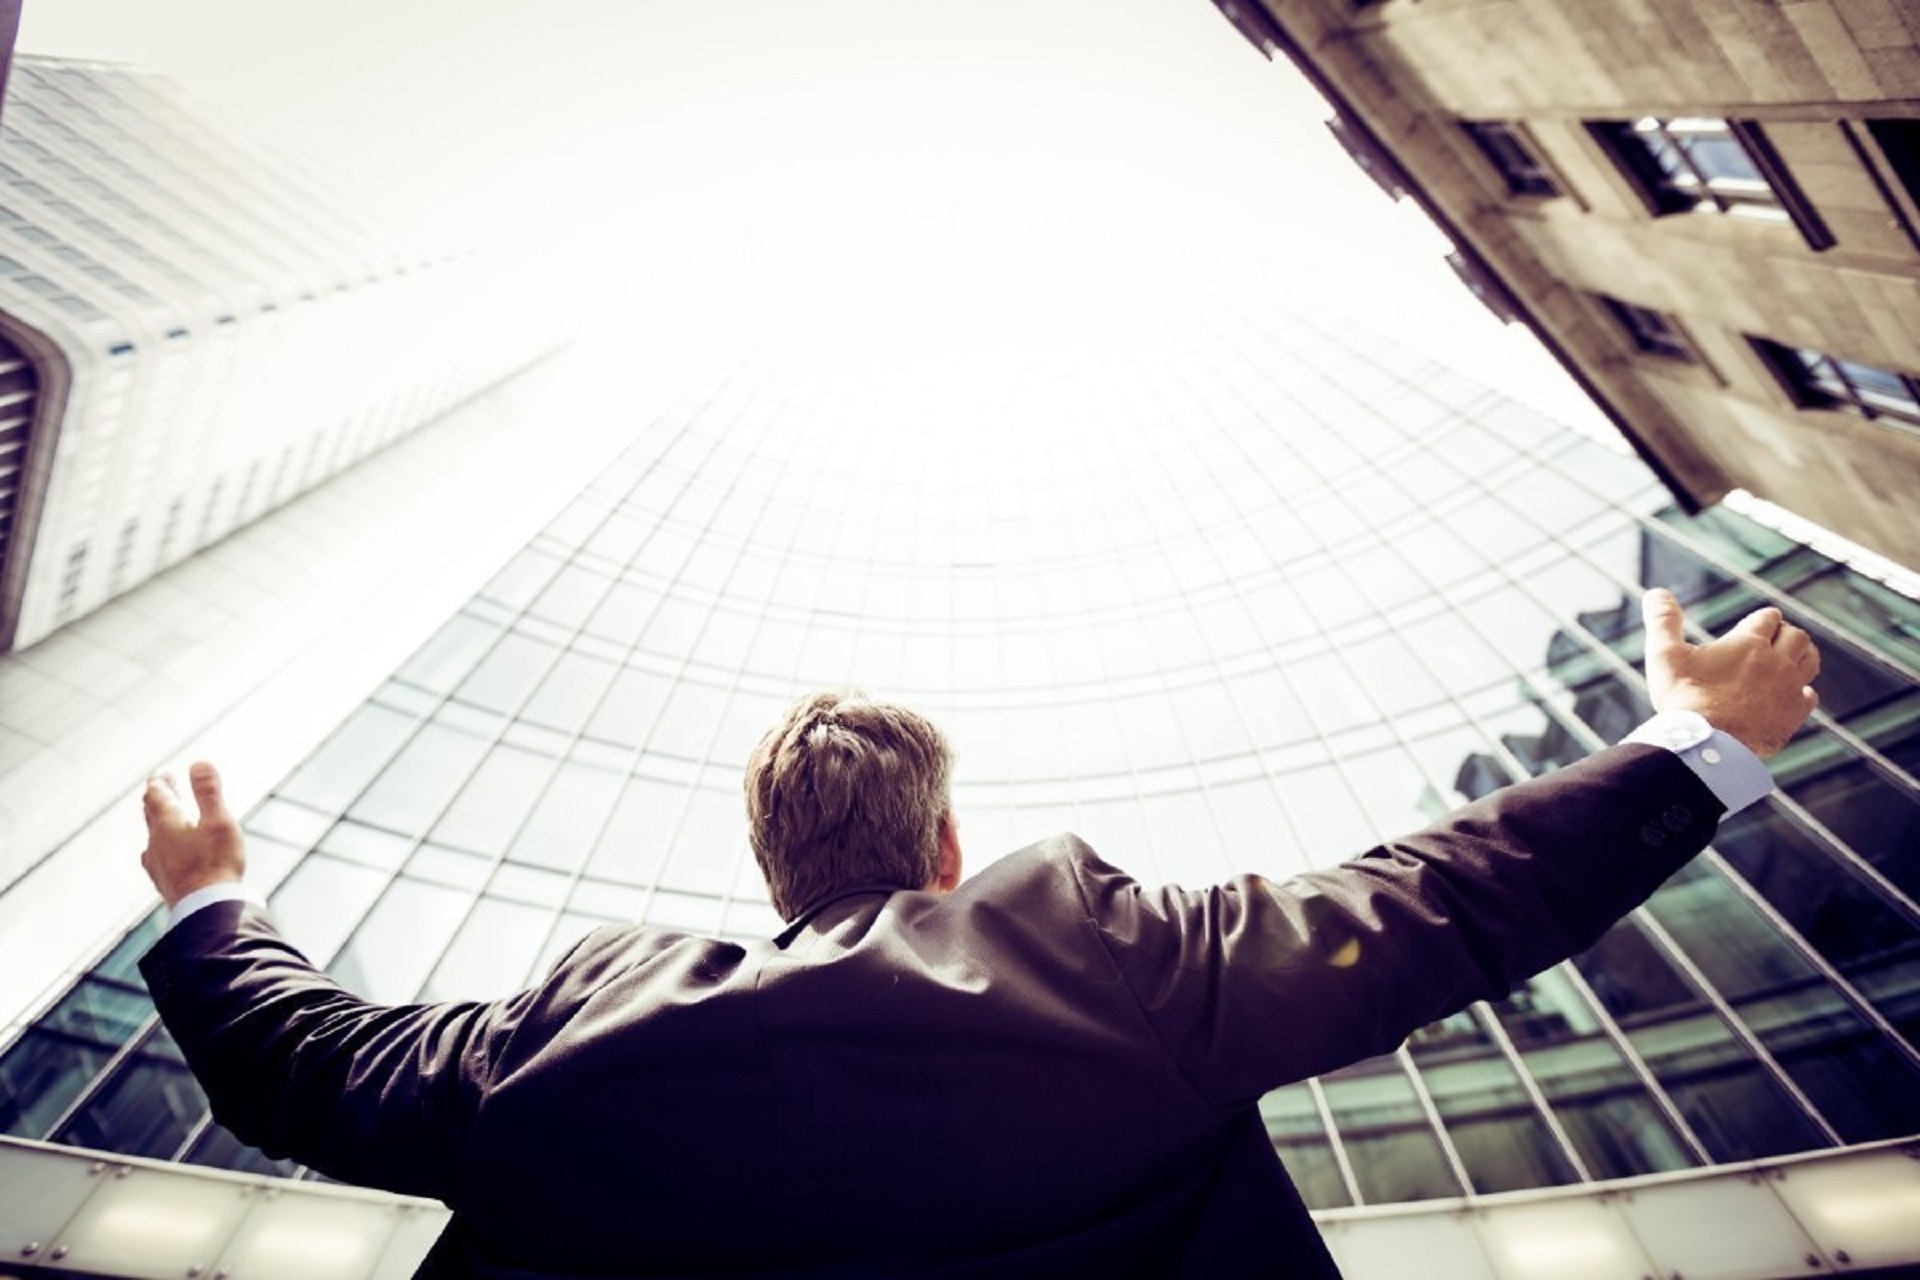
work, sky, architecture, design, cloud, photography, cool, hand, ceiling, daylighting, plant, illustration, roof, sitting, flooring, house, gesture, style, play